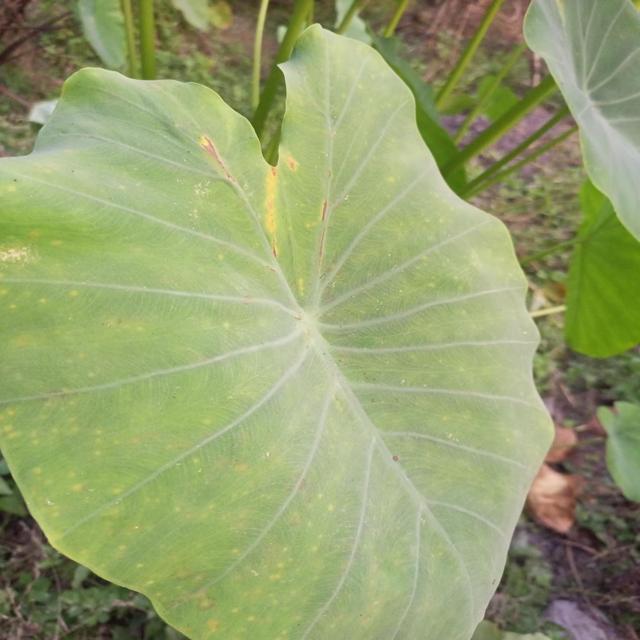
Label: Early_Blight